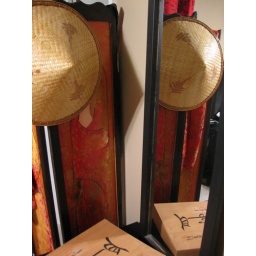
hat in the mirror